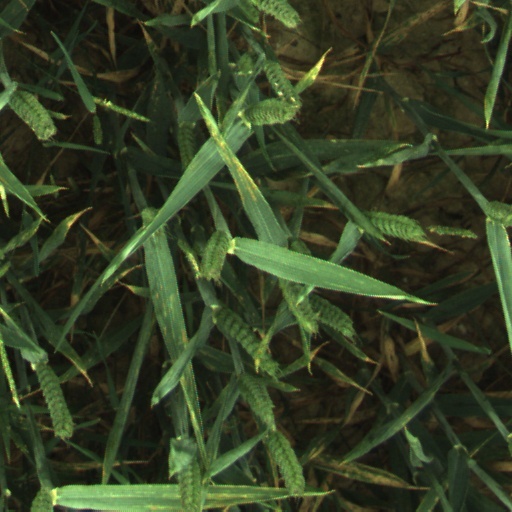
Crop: wheat